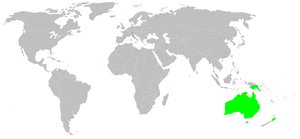
Trichonephila edulis est une espèce d'araignées aranéomorphes de la famille des Araneidae.